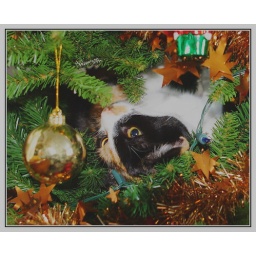
Naughty pussy cat in christmas tree